Presidential dollar coins

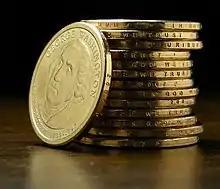
Stack showing edge lettering

Unlike the state quarter program and the Westward Journey nickel series, which suspended the issuance of the current design during those programs, the act directed the Mint to continue to issue Sacagawea dollar coins during the presidential series. The law states that at least one in three issued dollars must be a Sacagawea dollar. Furthermore, the Sacagawea design was required to continue after the presidential coin program ended. These requirements were added at the behest of the North Dakota congressional delegation to ensure that Sacagawea, whom North Dakotans consider to be one of their own, ultimately remains on the dollar coin.